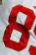
Number: 8